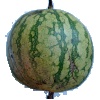
Label: watermelon